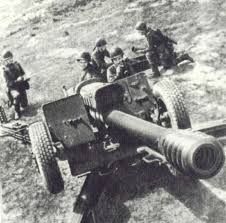
Label: D-30